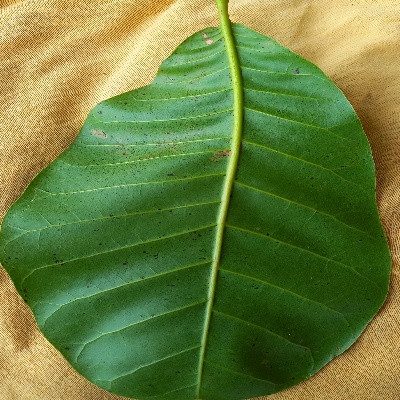
Crop: Cashew
Condition: anthracnose